Robben Island

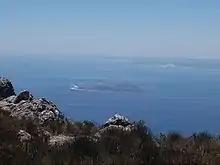
Robben Island as viewed from Table Mountain towards Saldanha Bay

In 1948 the National Party came to power and instituted a formal program of apartheid. Over time, black Africans and allies began to organize against this policy. From 1961, Robben Island was used by the South African government as a prison for political prisoners and convicted criminals.